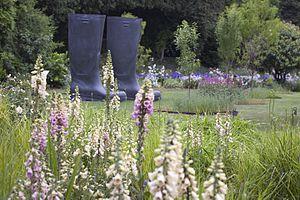
Le château du Rivau est une forteresse seigneuriale dont les premières fondations remontent au XIIIᵉ siècle. Situé en Touraine dans la commune de Lémeré dans le département français d'Indre-et-Loire, le Rivau est l'un des châteaux de la Loire et fait l’objet de classements au titre des monuments historiques depuis juillet 1918 et août 1999 ainsi que d'une inscription en février 1988.